Lost Patrol (video game)

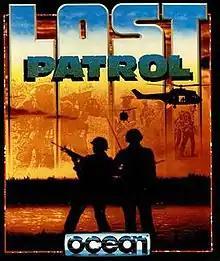
Cover art by Bob Wakelin

Lost Patrol, also known as The Lost Patrol, is a survival action role-playing strategy video game developed by Shadow Development and published by Ocean Software for the Amiga and Atari ST computers in 1990. An MS-DOS port by Astros Productions was published in 1991. Set during the Vietnam War, the game follows a squad of United States Army soldiers who are stranded behind enemy lines after their helicopter crashes, and must reach a U.S. military outpost for rescue.